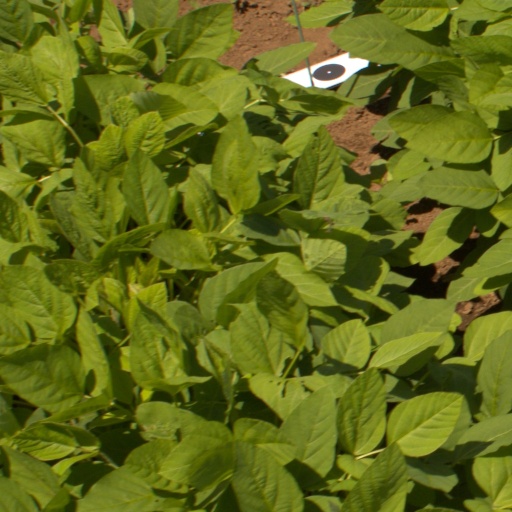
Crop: soybean